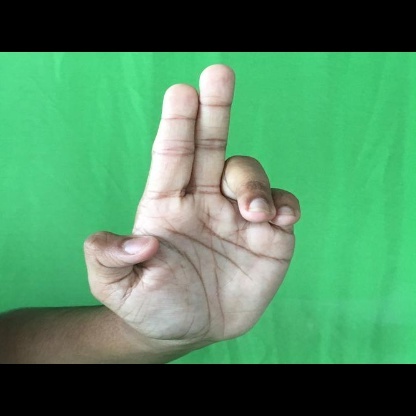
Mudra: Ardhapathaka